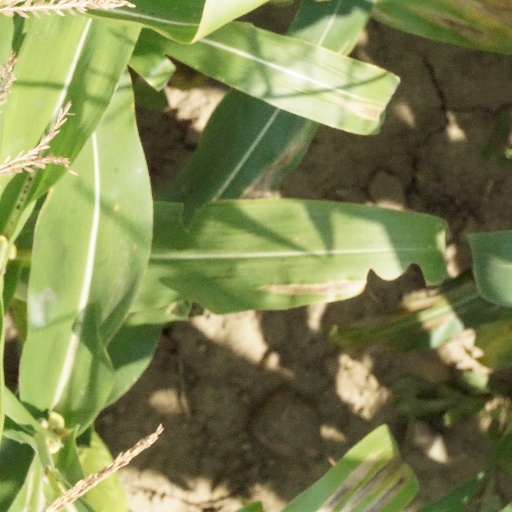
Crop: maize; corn